Bill Jenkins (politician)

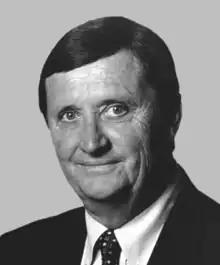
Official portrait, 1997

William Lewis Jenkins (born November 29, 1936) is an American politician from the state of Tennessee. He represented the state's 1st Congressional district, centered on the Tri-Cities (map), from 1997 until his successor was sworn in on January 3, 2007.